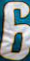
Number: 6